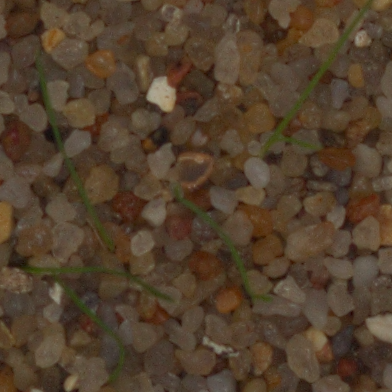
Label: loose_silkybent